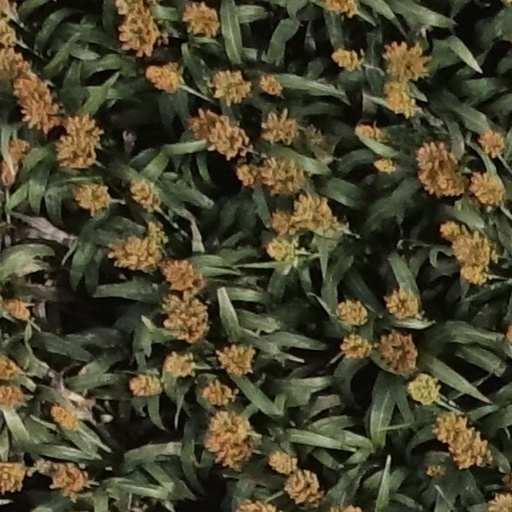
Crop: sorghum